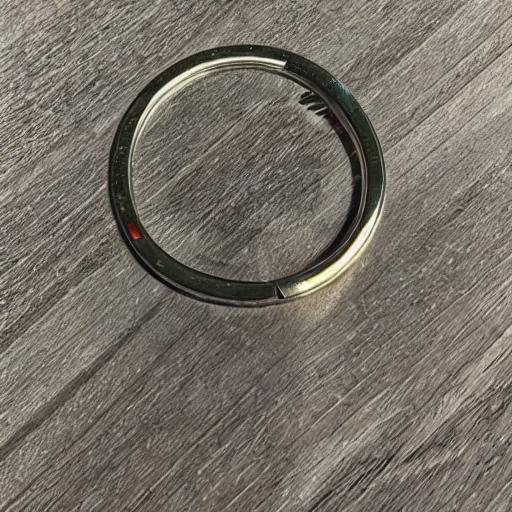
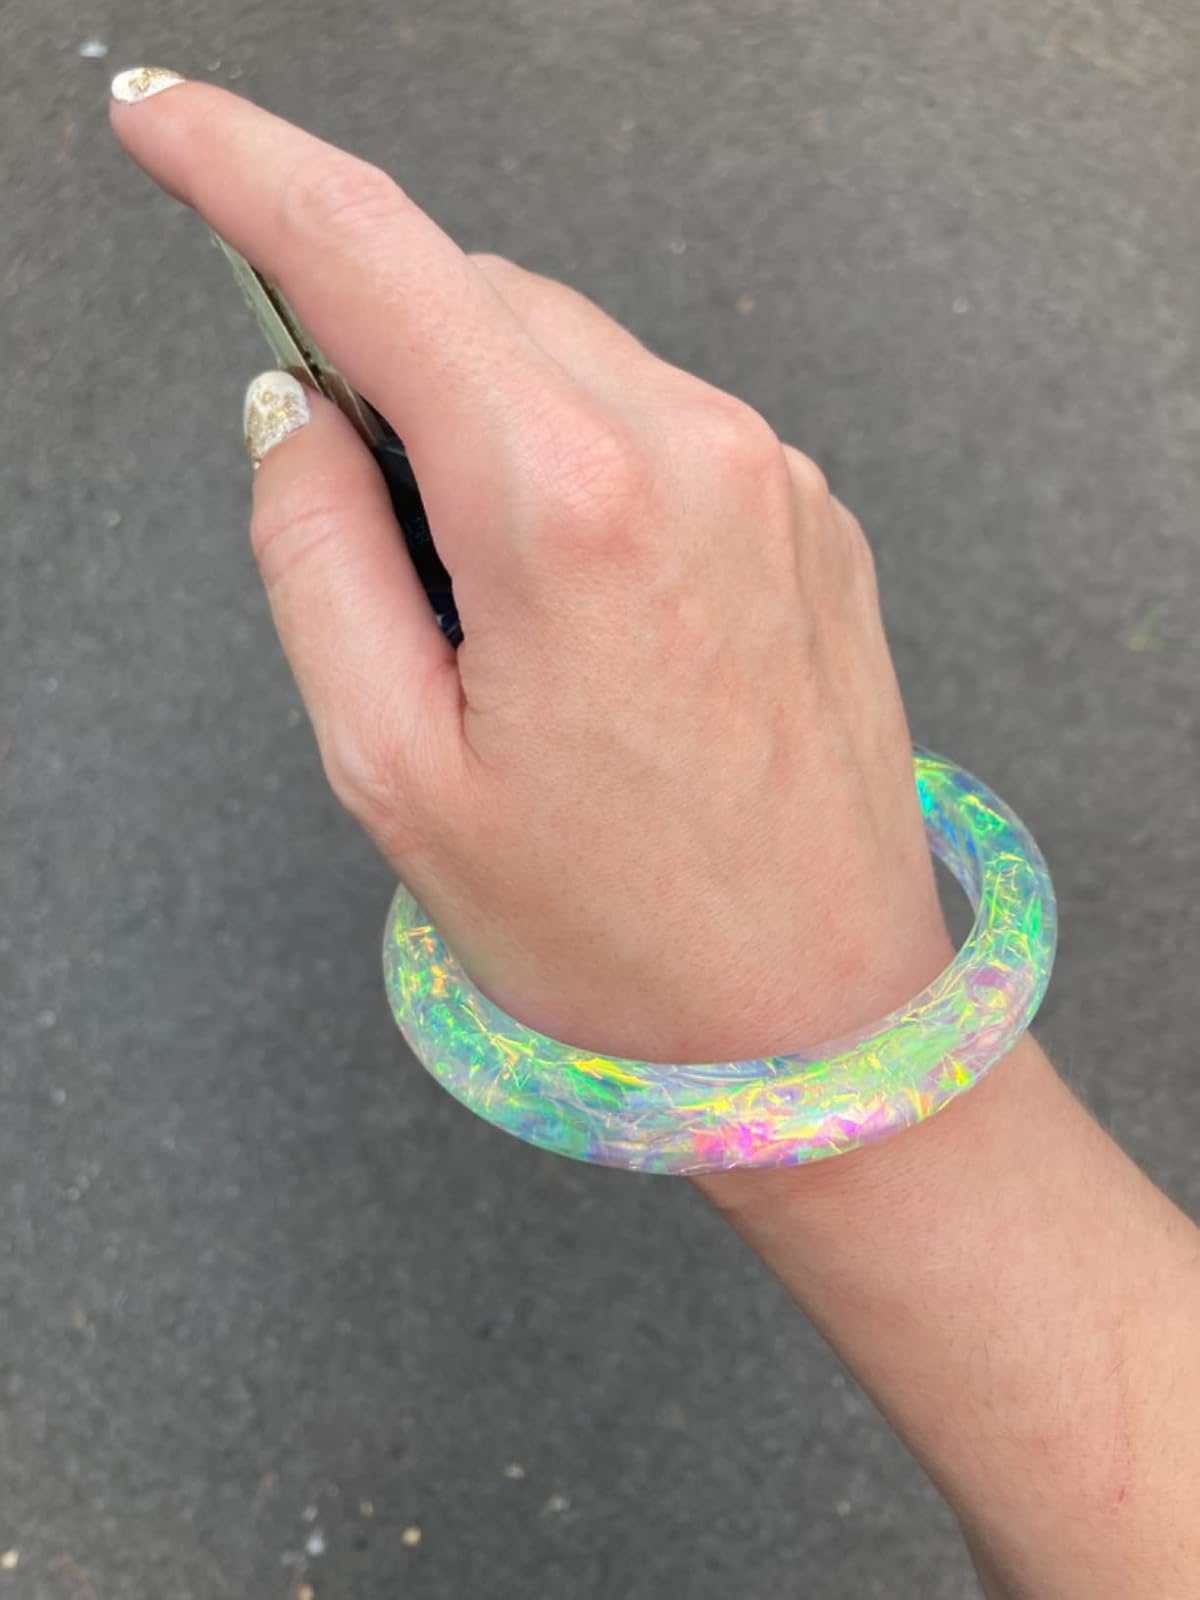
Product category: accessories_keychain
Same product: no